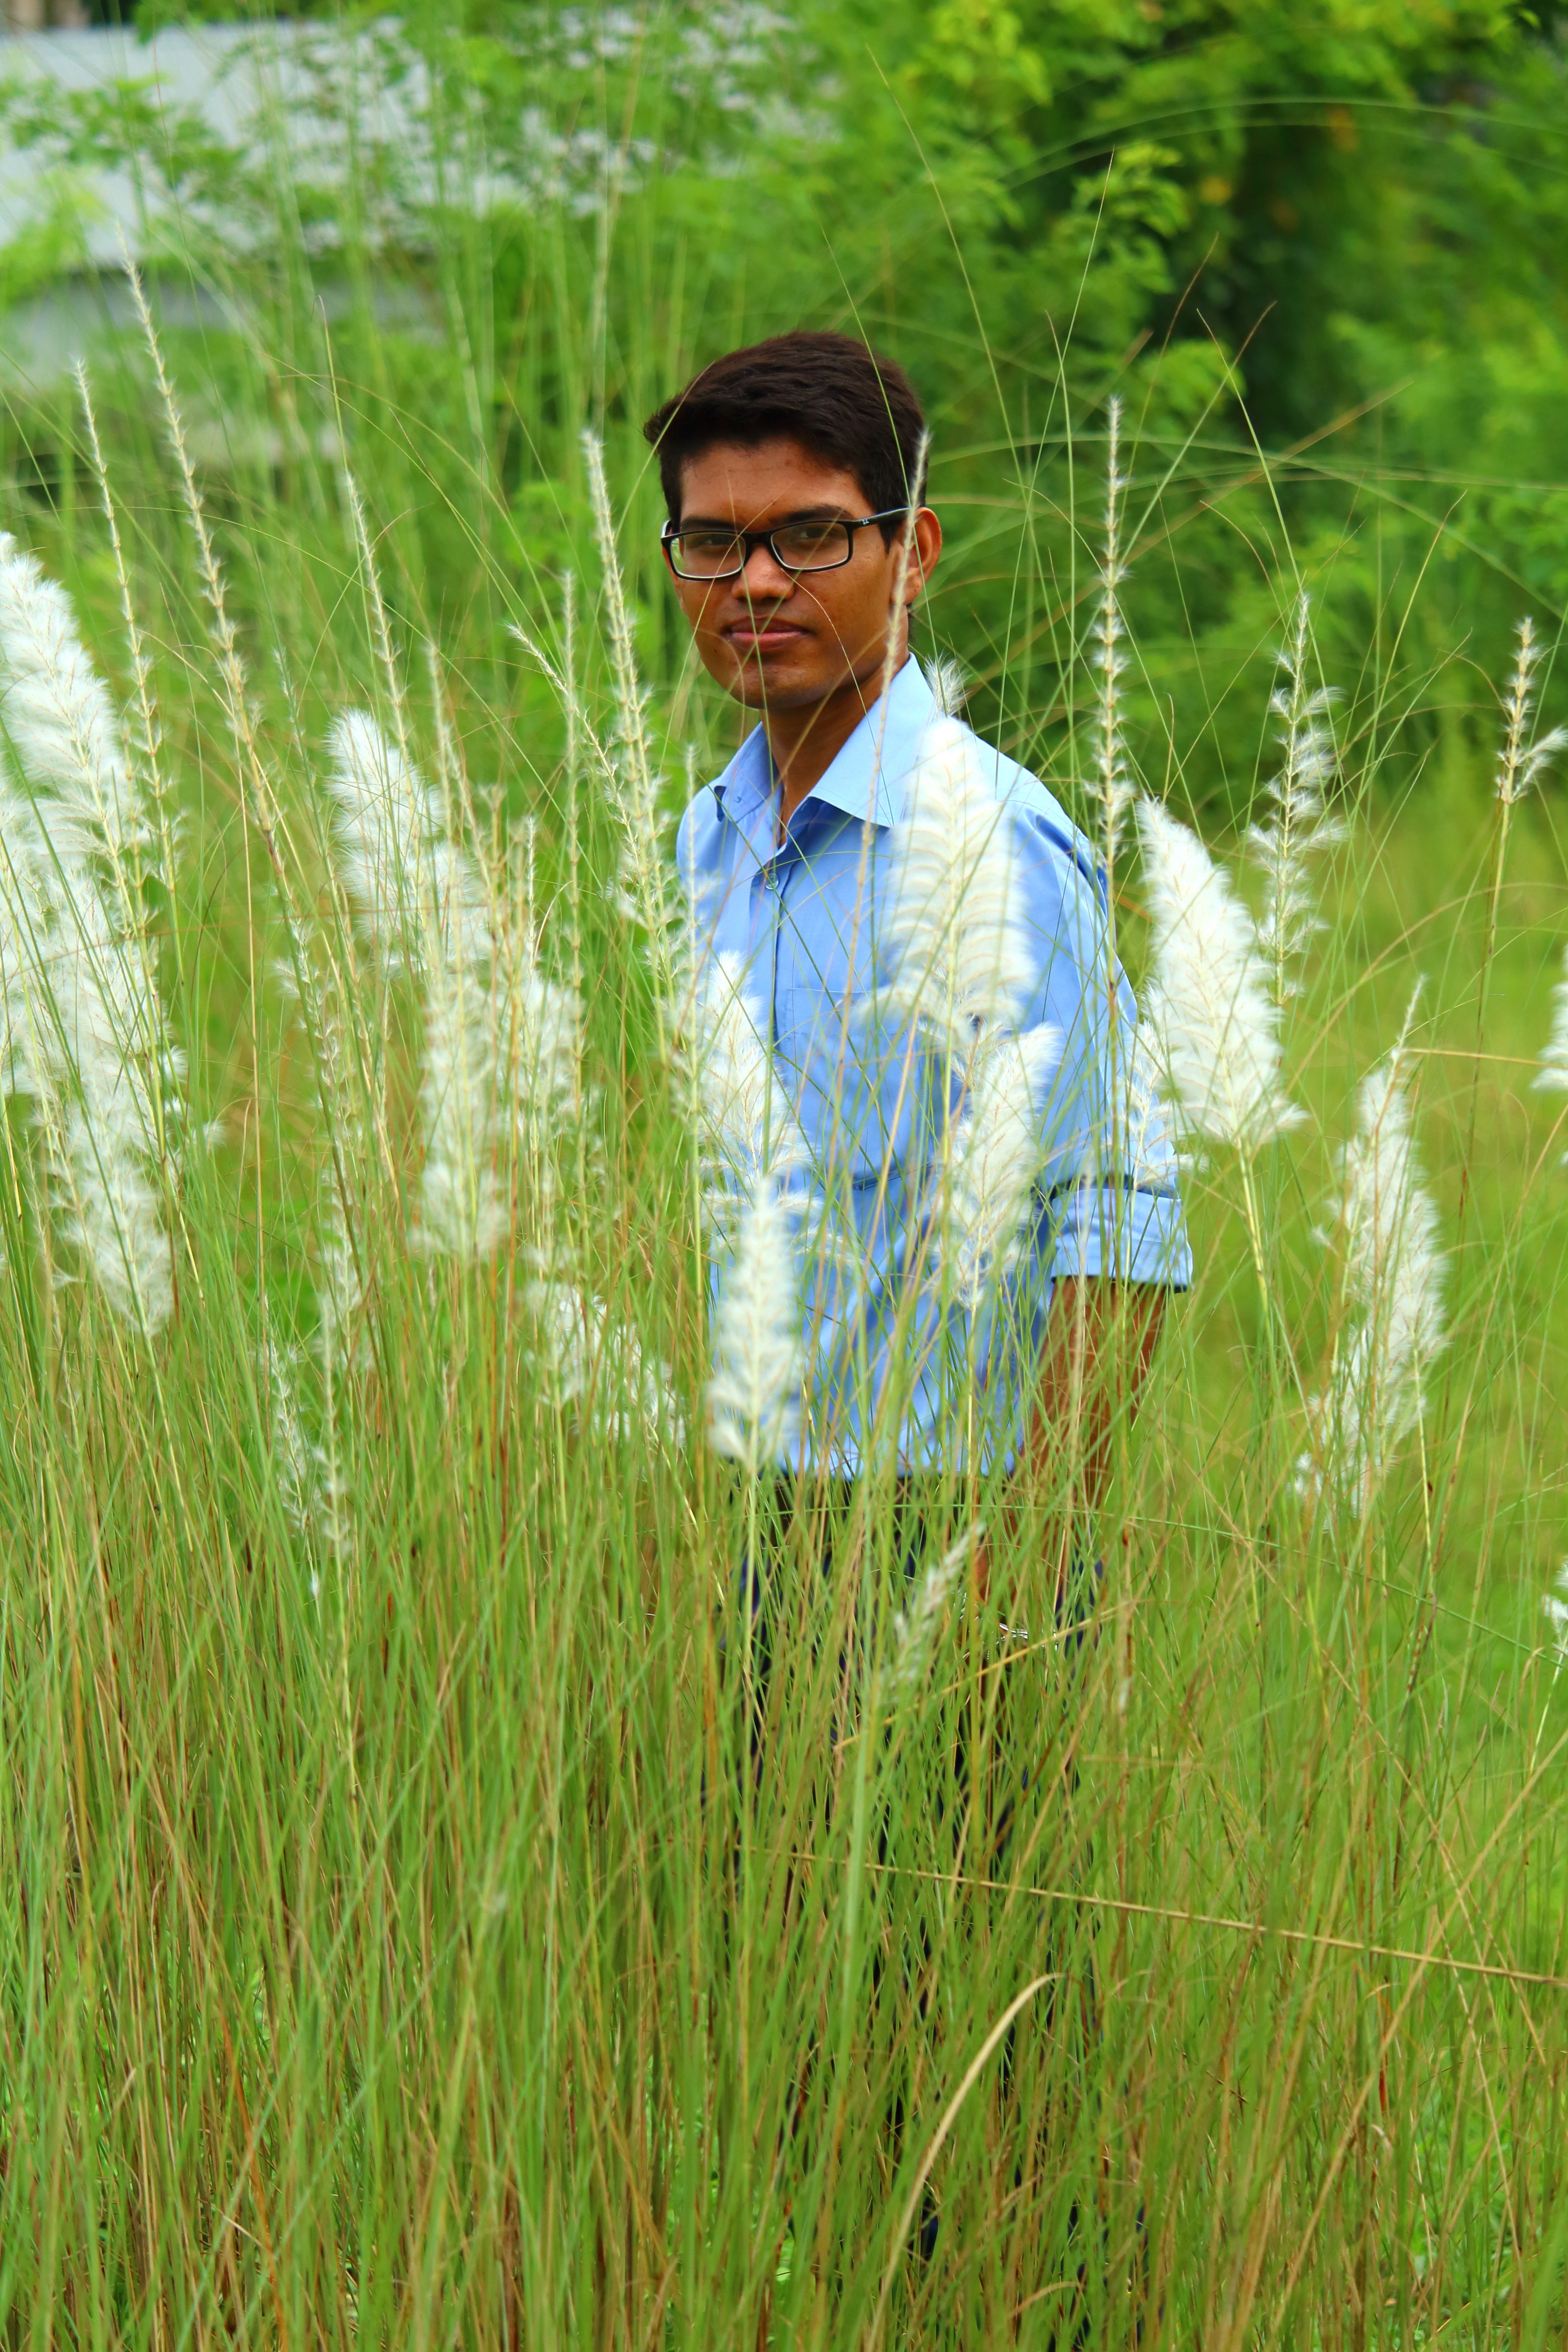
nature, grass, outdoor, person, plant, field, meadow, prairie, flower, boy, kid, cute, summer, male, guy, portrait, young, green, youth, natural, park, child, fashion, agriculture, lifestyle, son, happy, happiness, cool, grassland, little, wetland, joy, habitat, handsome, casual, ecosystem, smart, paddy field, flowering plant, natural environment, grass family, land plant